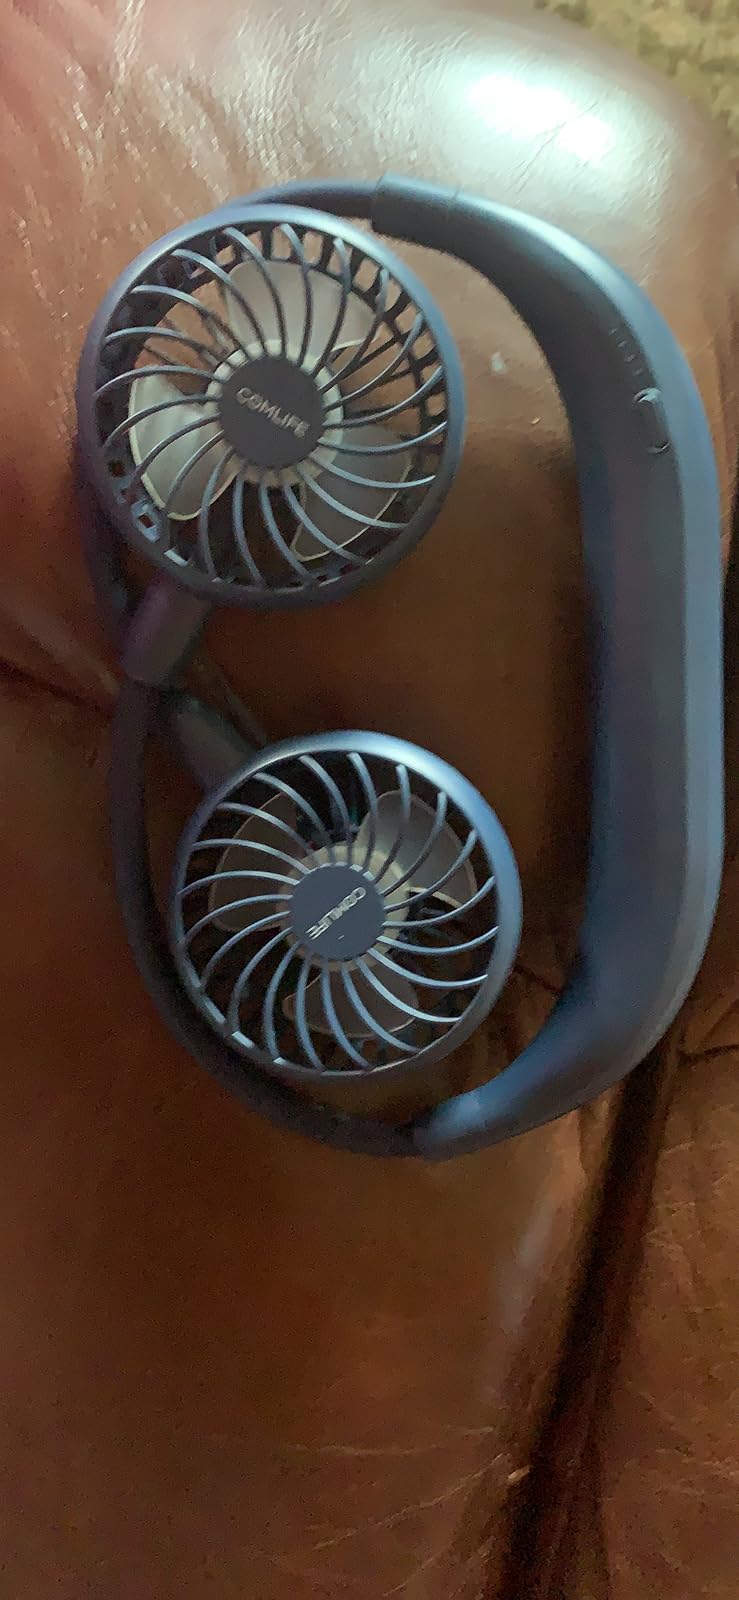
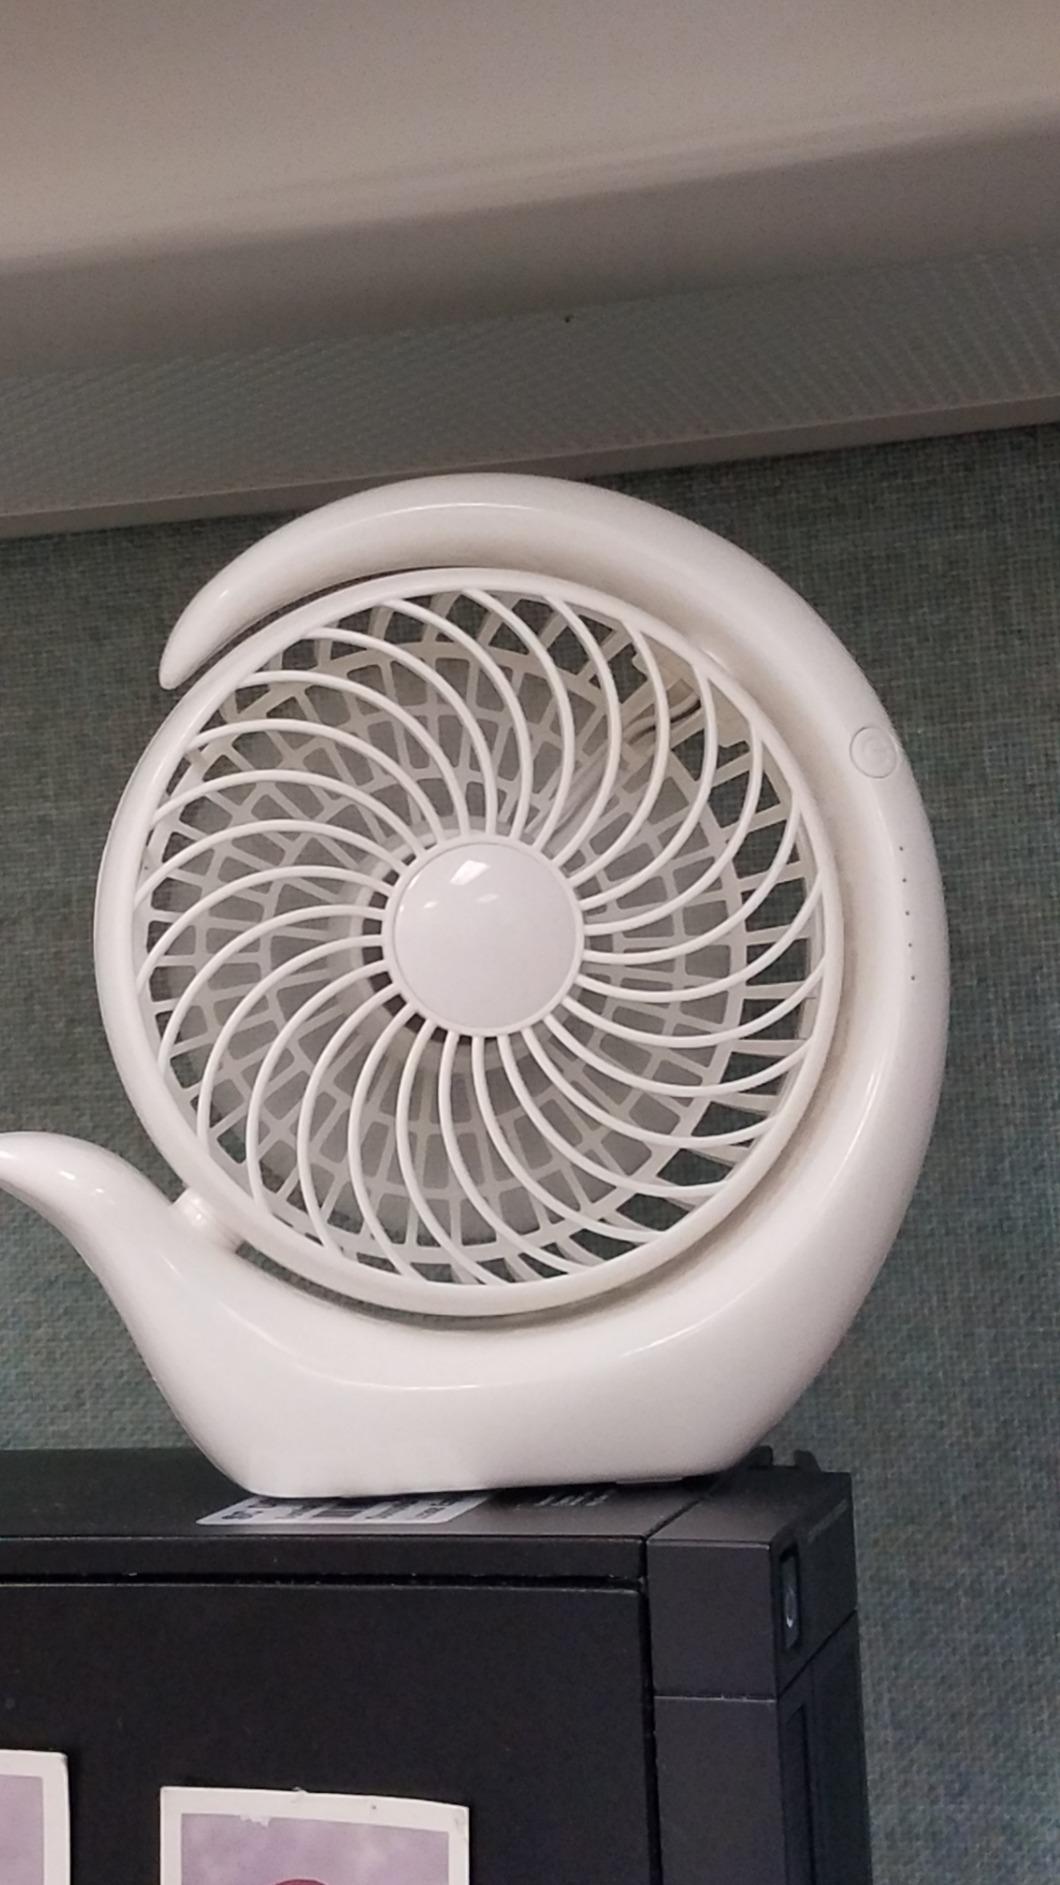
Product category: fan
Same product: no